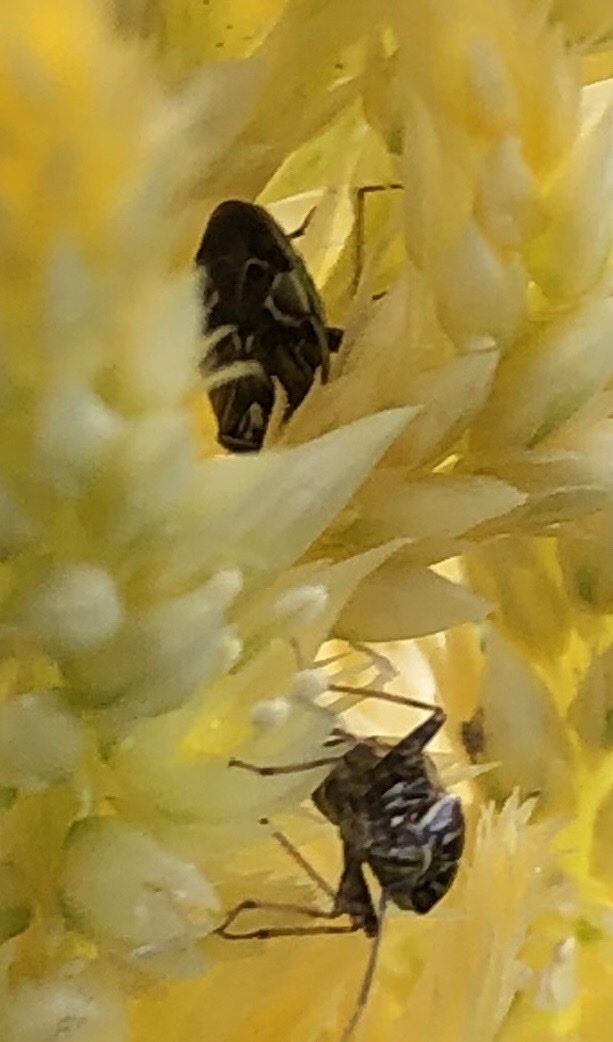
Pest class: lygus_bug